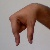
The image shows a hand gesture representing the letter 'Q' in Indian Sign Language.